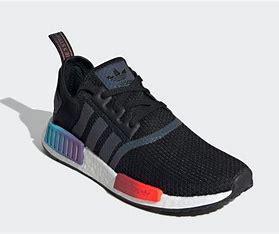
Brand: Adidas
Model: NMD_R1